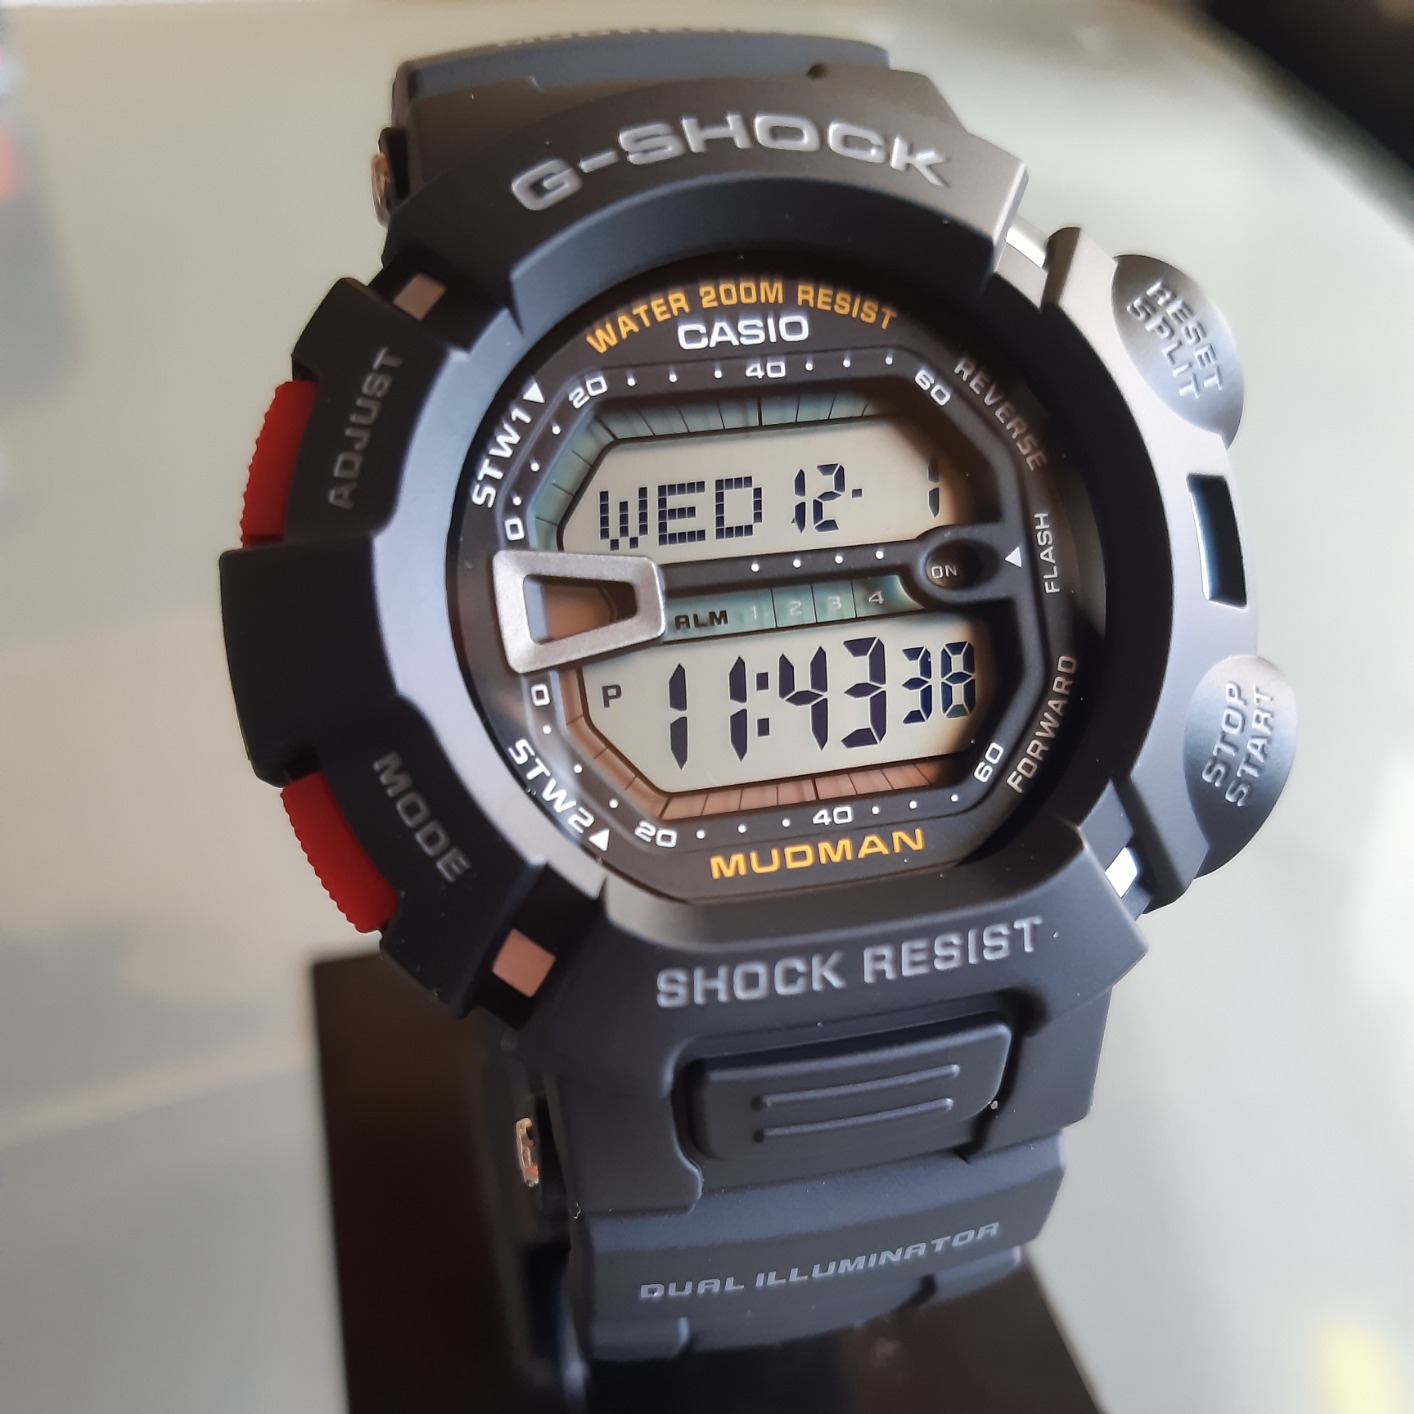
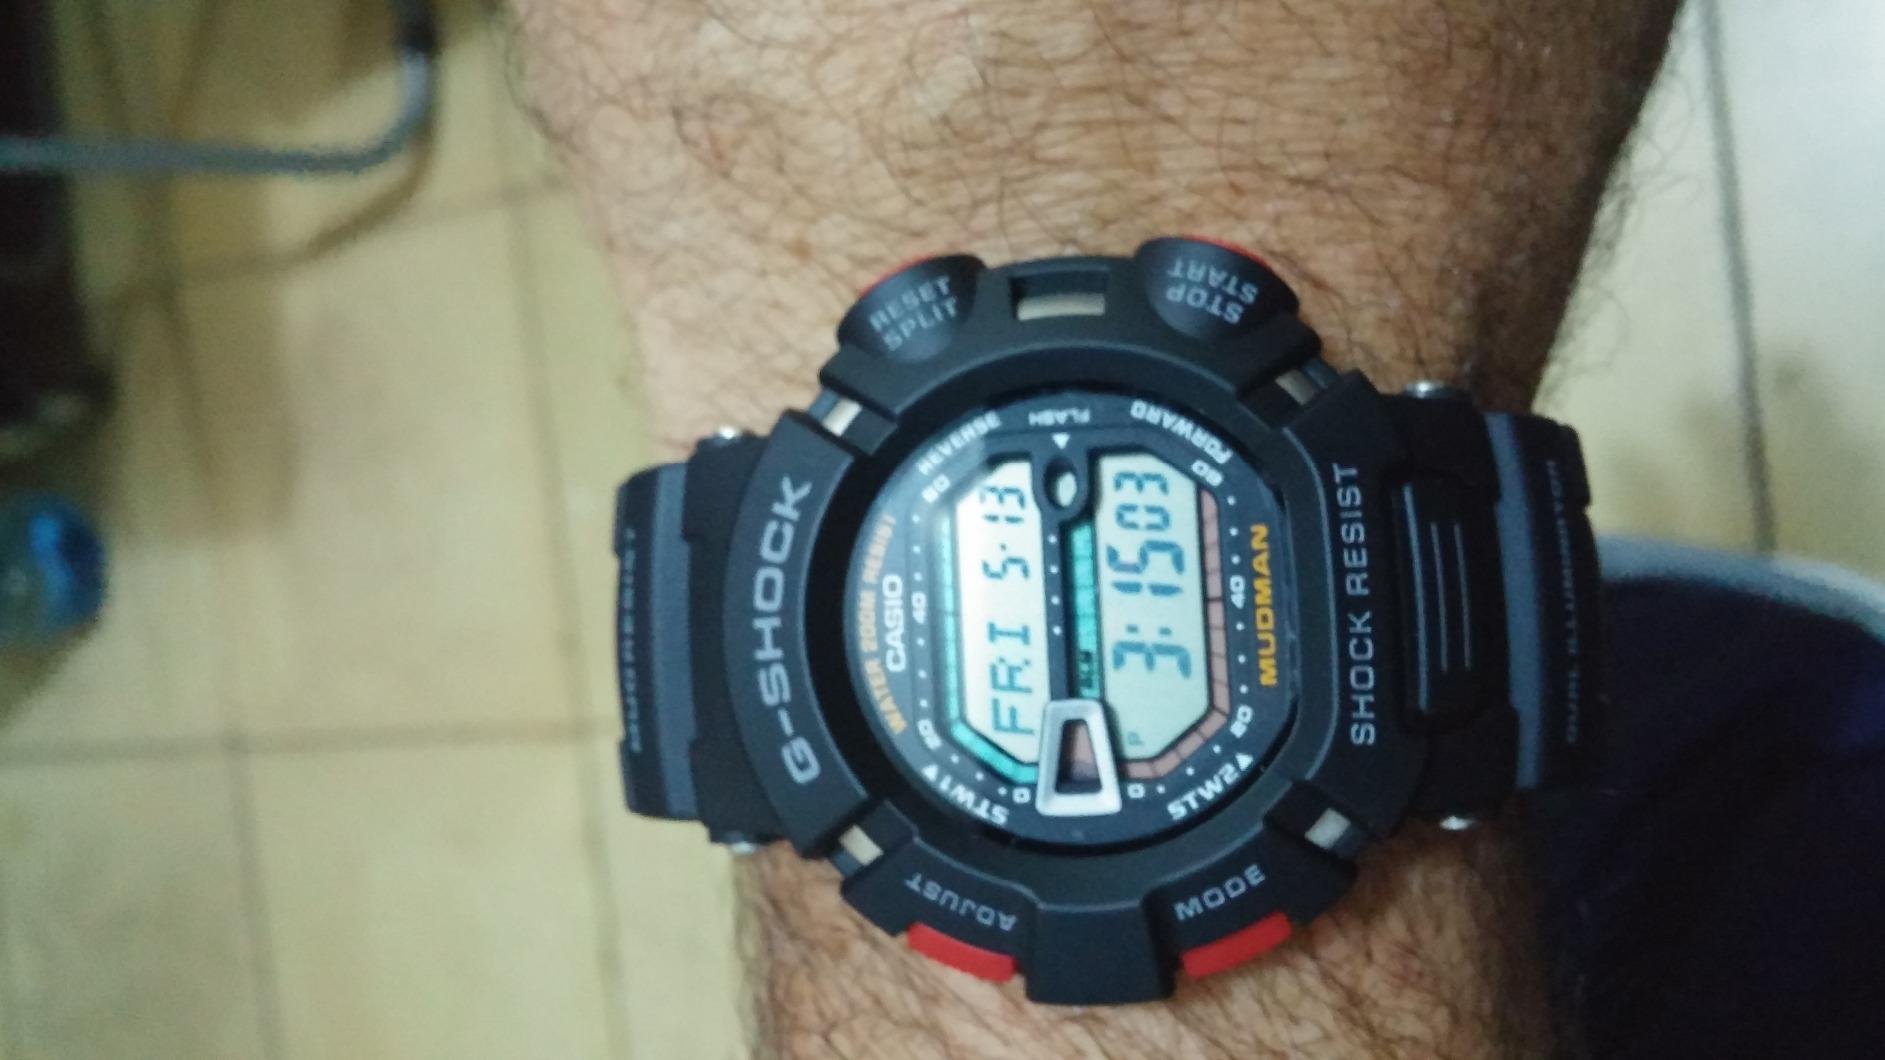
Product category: accessories_watch
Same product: yes